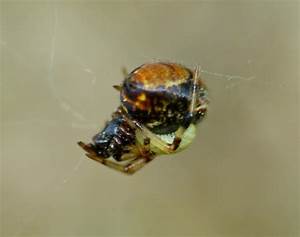
Label: ragno